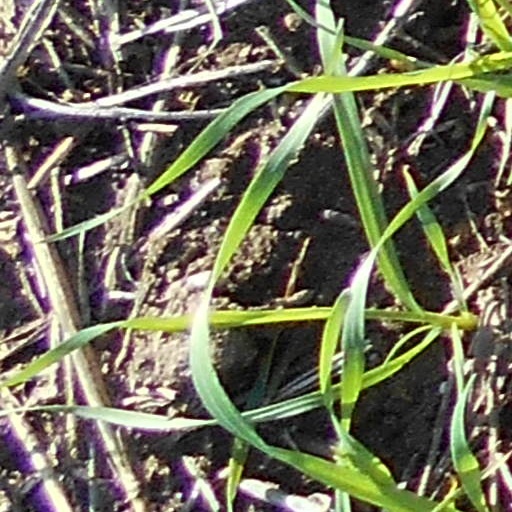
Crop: wheat